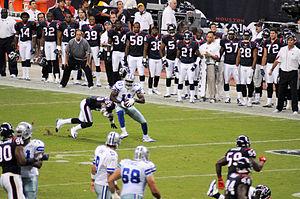
Les Texans de Houston sont une franchise de football américain au sein de la National Football League, basée à Houston, au Texas. Elle évolue au sein de la division sud de l'American Football Conference depuis sa création.